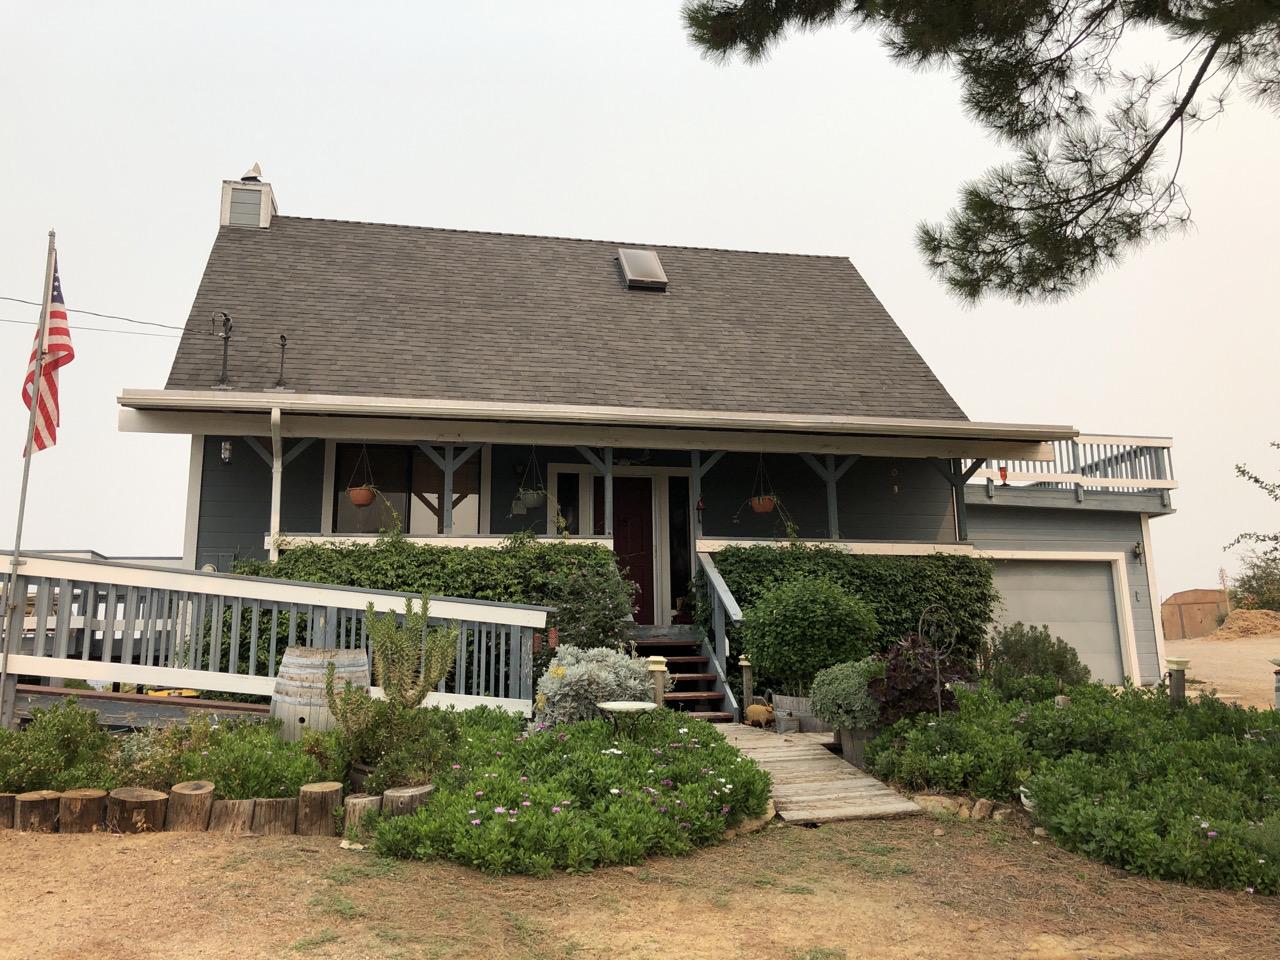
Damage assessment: no_damage